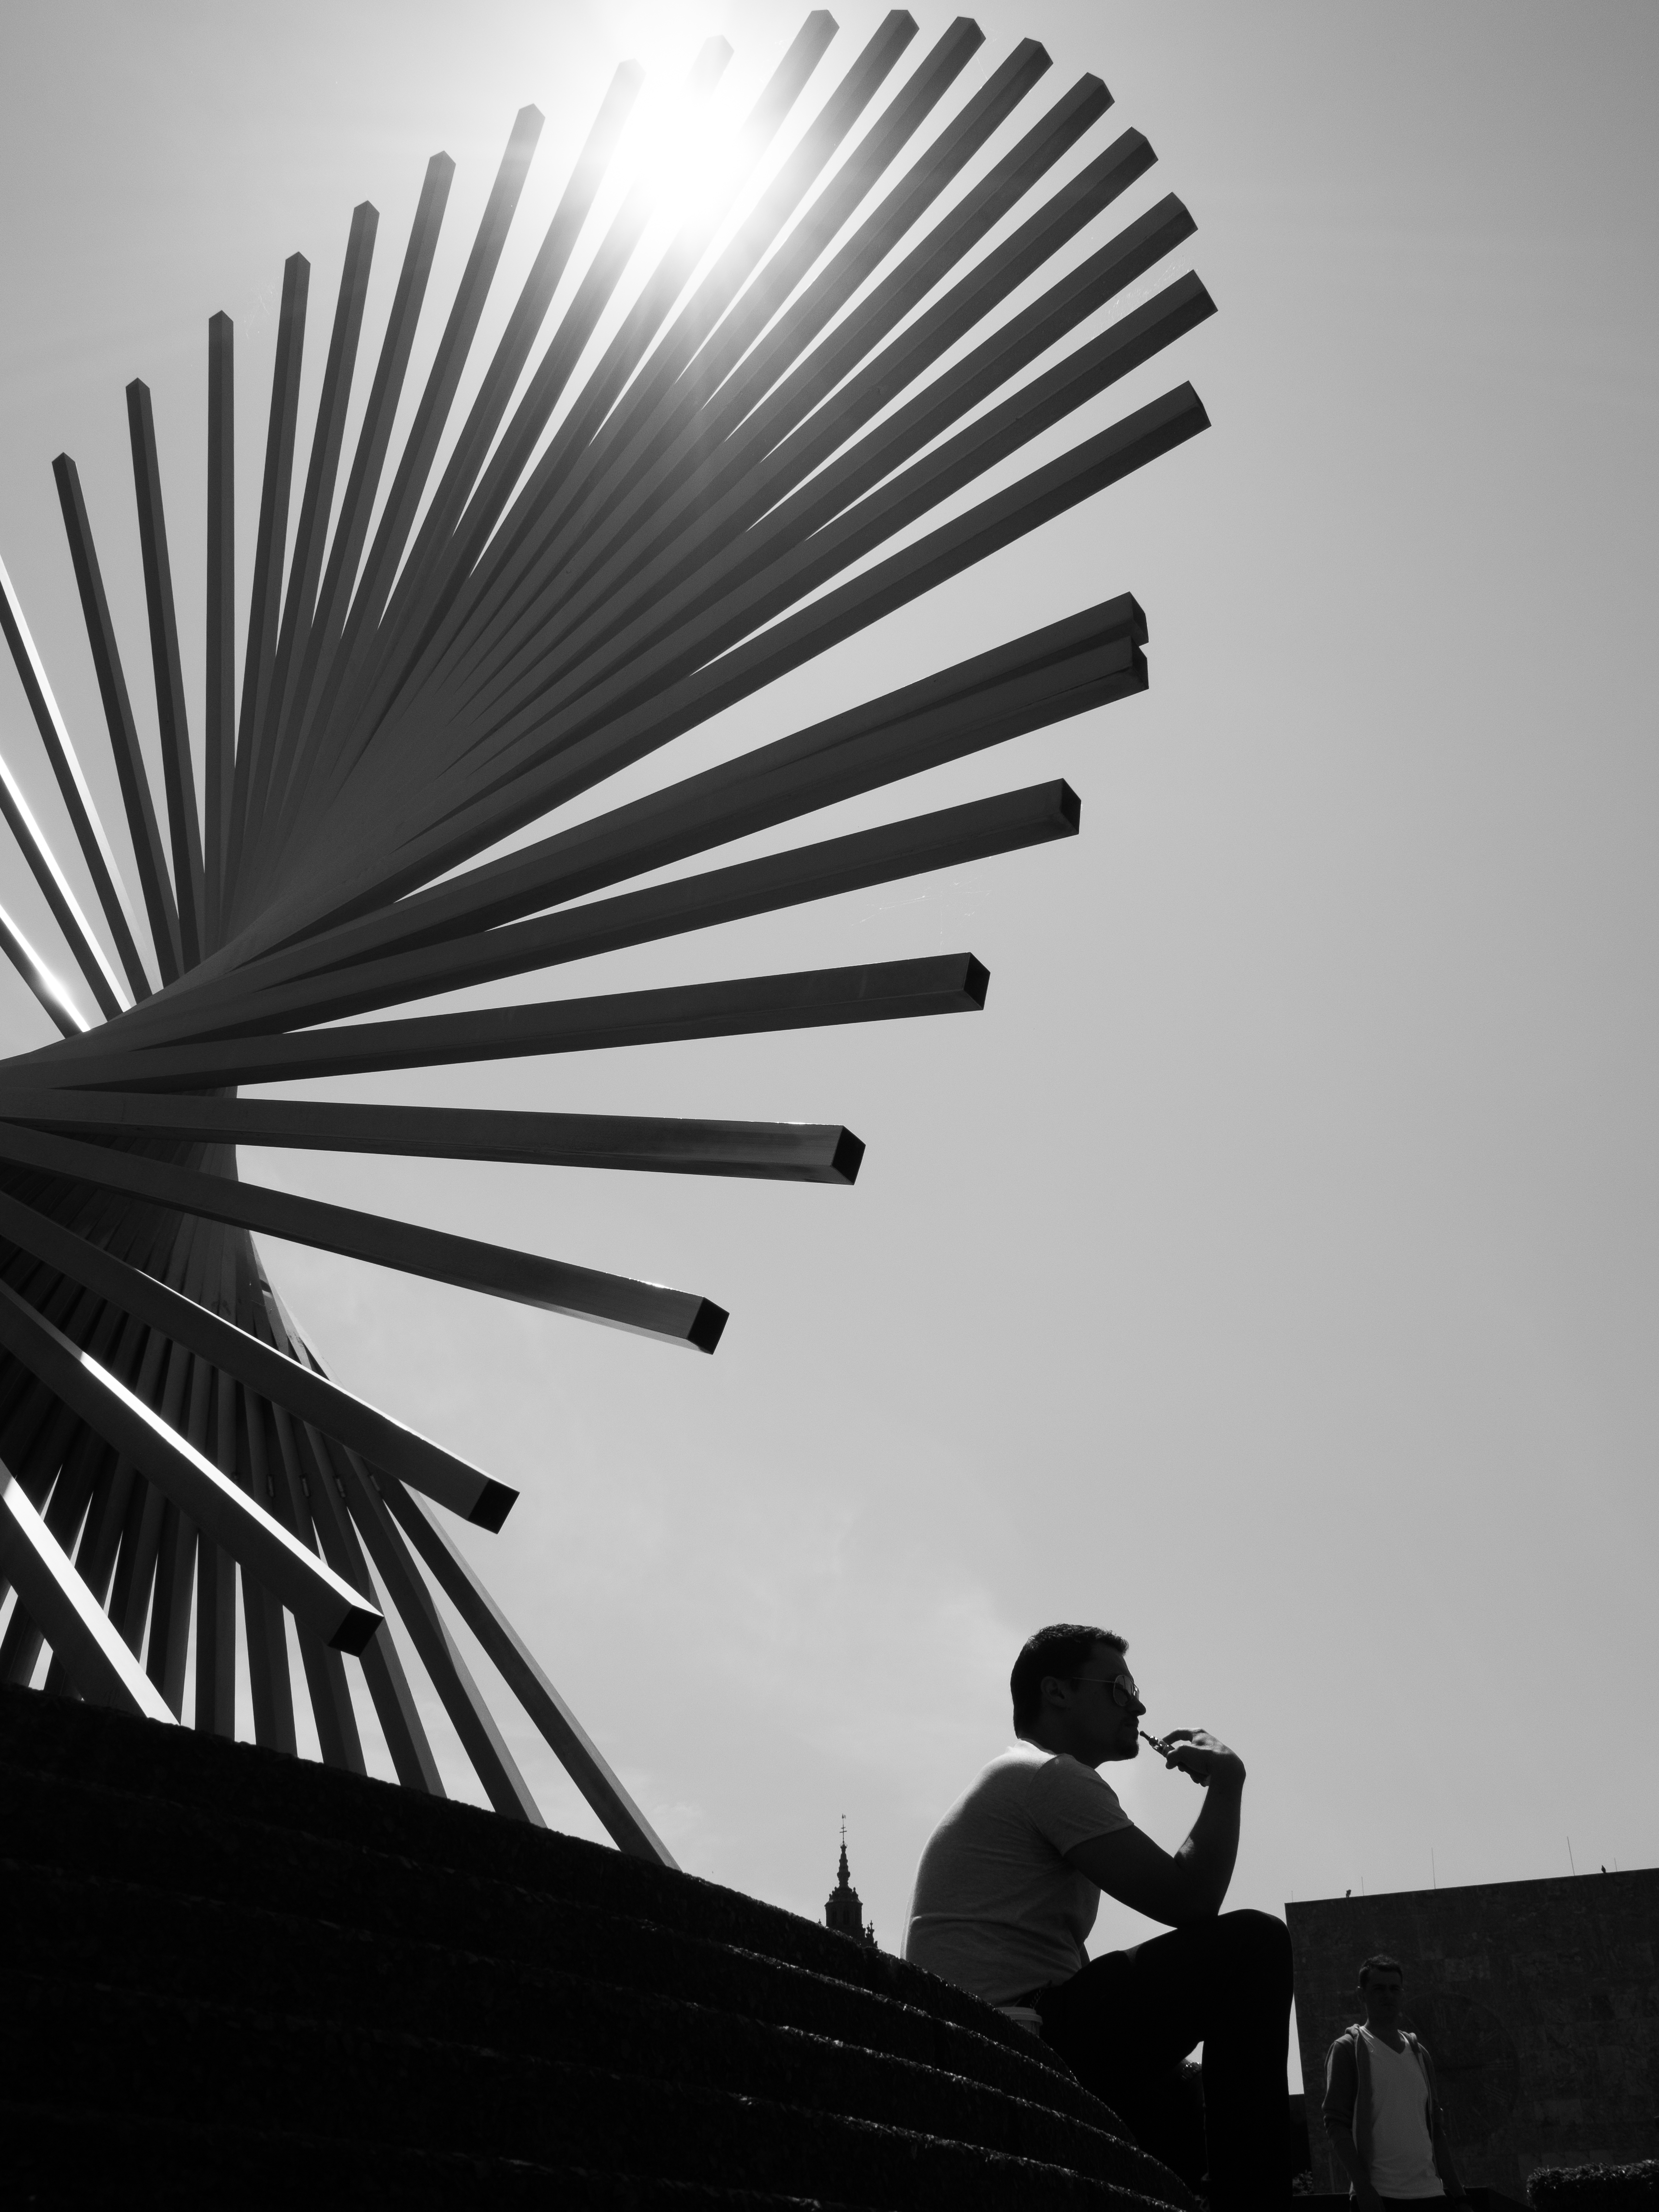
silhouette, light, black and white, white, photography, line, black, monochrome, photograph, image, shape, monochrome photography, atmosphere of earth